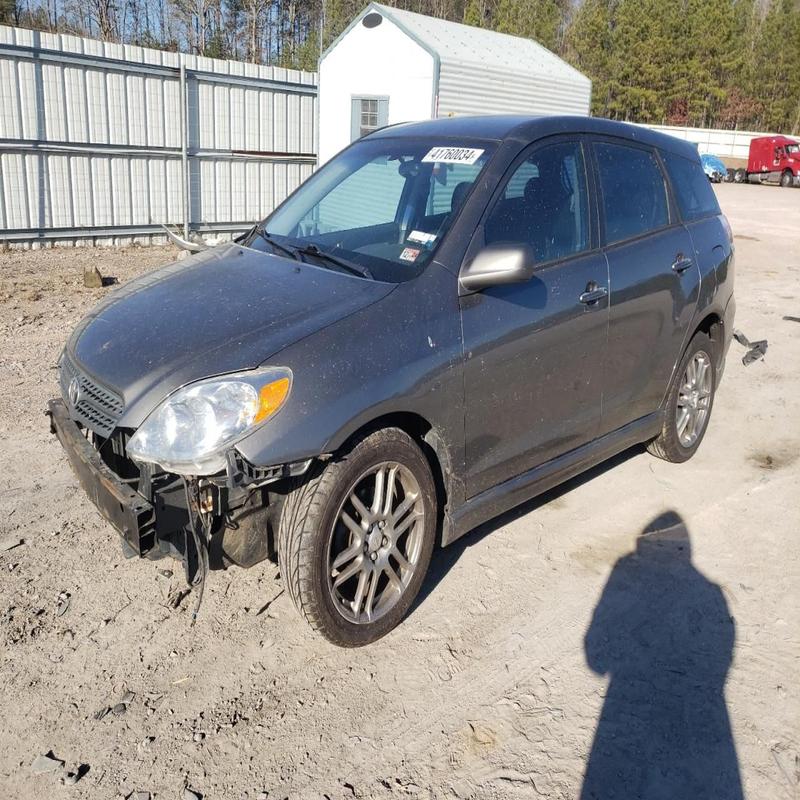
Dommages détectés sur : plaque d'immatriculation avant, pare-choc avant, aile avant gauche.
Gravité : majeur